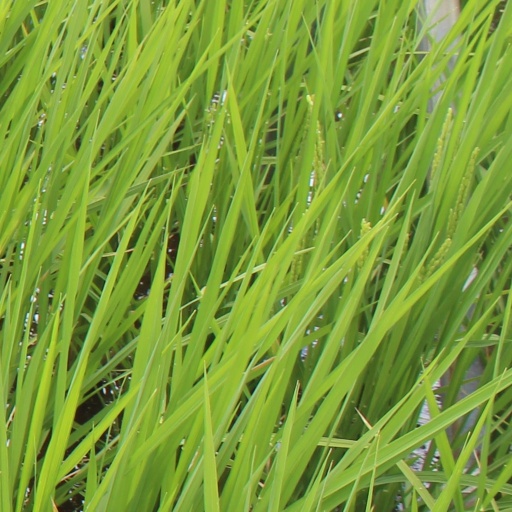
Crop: rice